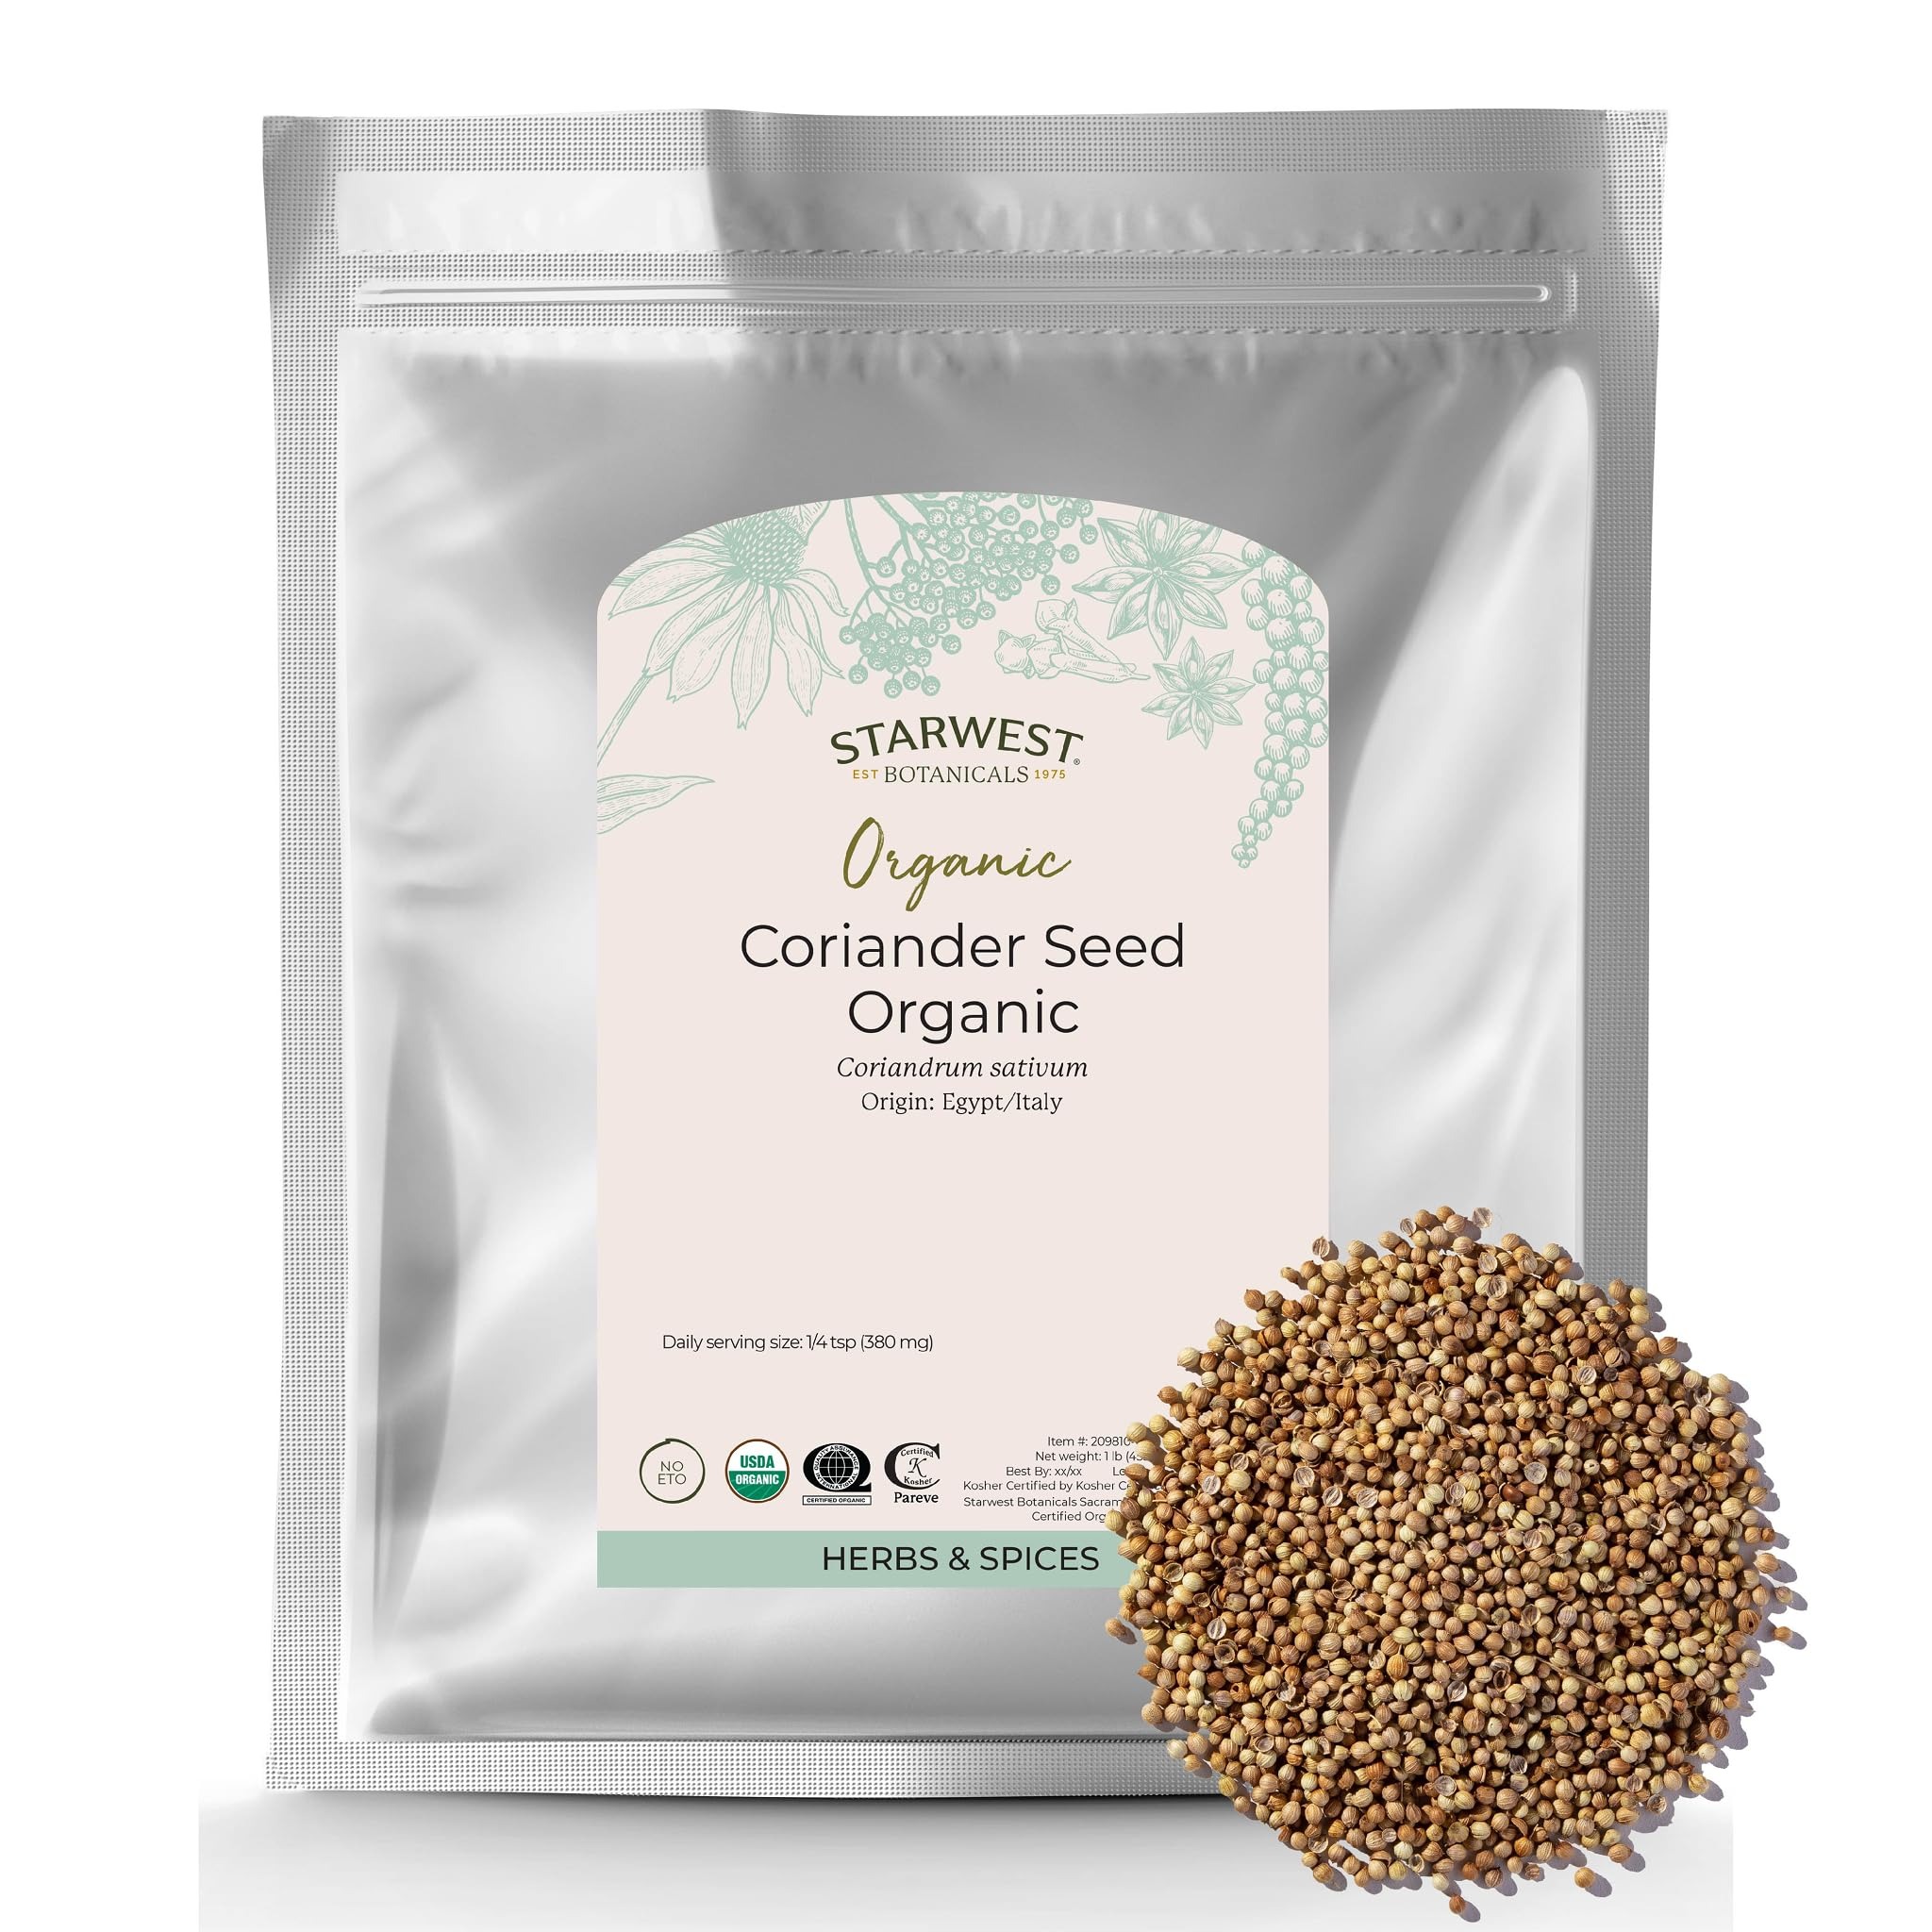
Item Name: Starwest Botanicals Organic Coriander Seed, 1 Pound
Bullet Point 1: Latin/Botanical Name: Coriandrum sativum
Bullet Point 2: Origin: India
Bullet Point 3: USDA Certified Organic
Bullet Point 4: Kosher Certified
Bullet Point 5: cGMP Compliant (current Good Manufacturing Practices)
Product Description: 1 lb of Organic Coriander Seed, packaged in a resealable mylar bag.
Value: 16.0
Unit: Ounce

Price: 17.825